Answer in natural language. How many DiningTables are visible in the scene? Choose between the following options: 4, 2, 1, 0 or 3
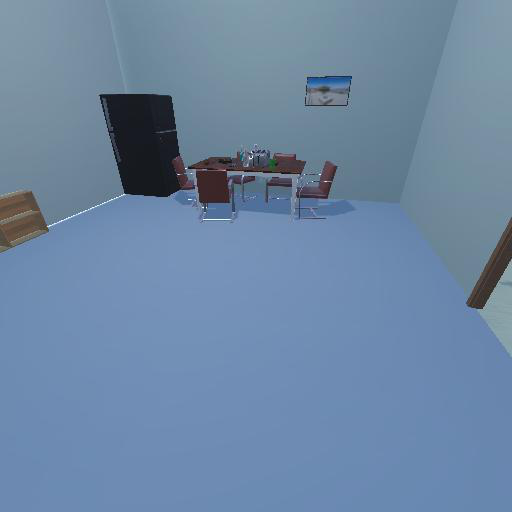
<answer>1</answer>